Timeline of Grand Central Terminal

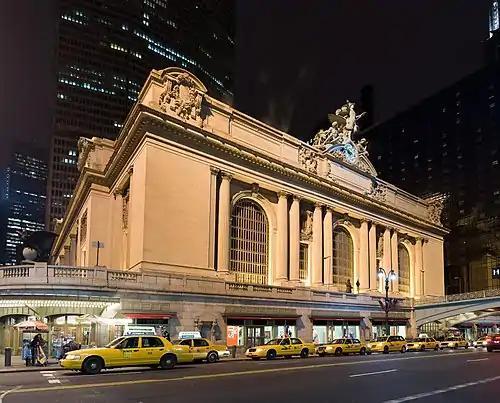
42nd Street exterior at night

Grand Central Terminal is a major commuter rail terminal in Midtown Manhattan, New York City, serving the Metro-North Railroad's Harlem, Hudson and New Haven Lines. It is the most recent of three functionally similar buildings on the same site. The current structure was built by and named for the New York Central Railroad, though it also served New York Central's successors as well as the New York, New Haven and Hartford Railroad.